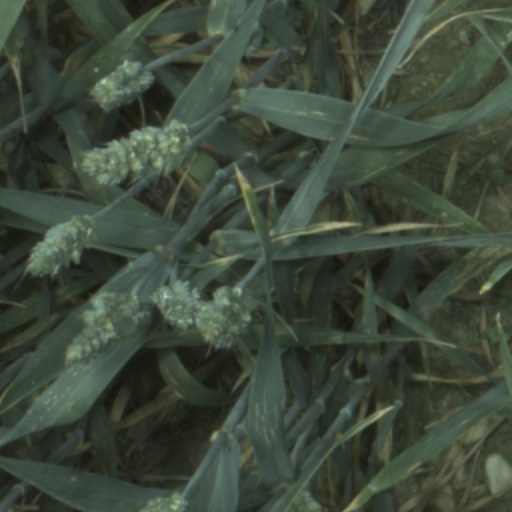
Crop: wheat